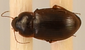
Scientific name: Amara quenseli
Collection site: Onaqui NEON (ONAQ), plot ONAQ_018